Sì (dessert)

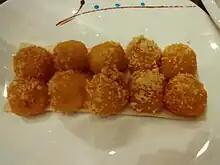
Sì (𥻵)

Sì (pronounced , , transcribed as sì in Foochow Romanized) is a traditional spherical dessert made from glutinous rice, eaten in celebration of the Winter Solstice festival in Fuzhou, Fujian Province, China. It is usually produced without filling, in contrast to the tangyuan. The sì is made by grinding glutinous rice into a powder, pressing the powder until almost dry, and then rolling the dry powder into a spherical shape, and finally adding fried (even burnt) soybean powder mixed with brown sugar onto the glutinous rice sphere.